Ussuri

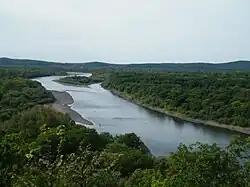
The Ussuri near Gornye Klyuchi

The Ussuri has been known by many names. In Manchu, it was called the Usuri Ula or Dobi Bira (River of Foxes) and in Mongolian the Üssüri Müren. "Ussuri" is Manchu for "soot-black river".